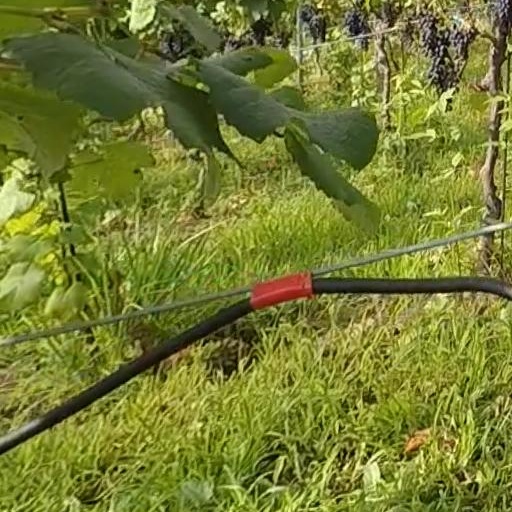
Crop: grape